Detention of Juan Requesens

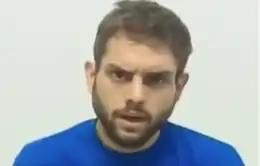
Requesens in the first video

On the evening of 7 August Requesens and his sister, Rafaela Requesens, were detained in their residence by the Bolivarian National Intelligence Service (SEBIN), Venezuela's intelligence agency. Rafaela – following in her brother's footsteps as the president of the student union at the Central University of Venezuela – was later released, while Juan was arrested. Rafaela said there were fourteen agents who accosted the pair within a minute of arriving at their apartment building; during the arrest, one turned the building's security camera to face the wall. The BBC reported on a tweet showing the closed circuit camera "footage of the two siblings getting out of the lift before being apparently pushed back by armed masked men in uniform". For five days after his arrest, no information was given to Requesens' family or to the public about him or his whereabouts; the family first got a phone call from him on 12 August.